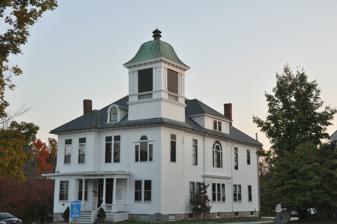
Building: Stevens Memorial Hall
Country: United States of America
Year built: 1910
United States historic place Stevens Memorial Hall U.S. National Register of Historic Places Show map of New Hampshire Show map of the United States Location 1 Chester St., Chester, New Hampshire Coordinates 42°57′25″N 71°15′29″W / 42.95694°N 71.25806°W / 42.95694; -71.25806 Area 1 acre (0.40 ha) Built 1908 ( 1908 ) Architect George G. Adams Architectural style Queen Anne NRHP reference No. 04000963 Added to NRHP September 10, 2004 Stevens Memorial Hall is the historic town hall of Chester, New Hampshire . The building, a large wood-frame structure completed in 1910, is located in the center of Chester at the junction of New Hampshire Routes 121 and 102 . The building was listed on the National Register of Historic Places in 2004. It served as the center of the town's civic business until 2000, when town offices were relocated to a former school. Description and history Stevens Memorial Hall occupies a prominent site at the southwest corner of New Hampshire Routes 121 and 102. It is a large two-story wood-frame structure that is basically Colonial Revival in style, with some Queen Anne touches. It is covered by a hip roof, with a square belfry at the northwest corner, covered by a bellcast roof. The main facade is divided into three sections, with an asymmetrical arrangement of windows, and a center entrance sheltered by a porch supported by slender round columns mounted on square bases. The inside ground floor historically housed town offices. The basement level, originally unfinished, was adapted for use as a police station in the 1970s. The upper floor consists of a large auditorium space used for civic and social functions, with a stage, dressing room, and balcony. The hall was designed by Lawrence, Massachusetts , architect George G. Adams , and was built over a three-year period. It was formally dedicated in 1910, and was retired from town functions in 2000. It is the only purpose-built town hall in the town, with its civic functions now located in a former elementary school at the western end of the Chester Center village. From 1930 to 1981, this building also housed the Chester Free Library. The auditorium space, in addition to being used for town meetings until 2000, was used for local community group meetings, theatrical productions, and other civic events. See also National Register of Historic Places listings in Rockingham County, New Hampshire References